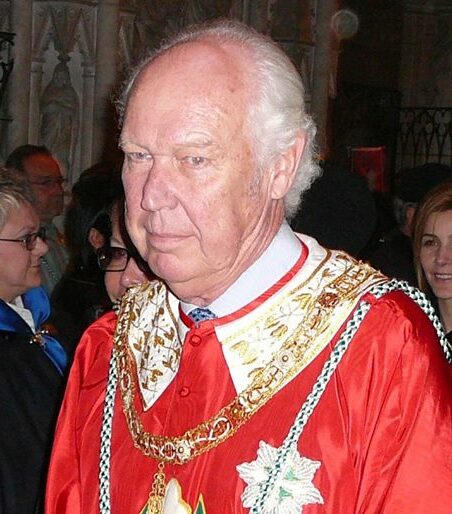
เจ้าชายวิตตอรีโอ เอมานูเอเล เจ้าชายแห่งเนเปิลส์

| name = วิตตอรีโอ เอมานูเอเล
| title = เจ้าชายแห่งปีเยมอนเต|เจ้าชายแห่งเนเปิลส์ดยุกแห่งซาวอย (พิพาท)
| image = Victor Emmanuel of Savoie (0) (cropped).jpg
| caption = วิตตอรีโอ เอมานูเอเลใน ค.ศ. 2013
| succession = ประมุขราชวงศ์ซาวอย (พิพาท)
| reign = 18 มีนาคม ค.ศ. 1983 – 3 กุมภาพันธ์ ค.ศ. 2024
| reign-type = ช่วงเวลา
| predecessor = สมเด็จพระเจ้าอุมแบร์โตที่ 2 แห่งอิตาลี|พระเจ้าอุมแบร์โตที่ 2
| successor = เจ้าชายเอมานูเอเล ฟีลีแบร์โตแห่งซาวอย เจ้าชายแห่งเวนิส|เจ้าชายเอ็มมานูเอล ฟิลิแบร์โต
| full name = "Genealogisches Handbuch des Adels, Fürstliche Häuser" XIV. "Haus Italien". C.A. Starke Verlag, 1997, pp. 33, 38–39. .Willis, Daniel, "The Descendants of Louis XIII", Clearfield Co., Inc., Baltimore, Maryland, 1999, p. 673. .
| house = ราชวงศ์ซาวอย|ซาวอย
| issue = เจ้าชายเอมานูเอเล ฟีลีแบร์โตแห่งซาวอย เจ้าชายแห่งเวนิส|เอมานูเอเล ฟีลีแบร์โต เจ้าชายแห่งเวนิส
| father = สมเด็จพระเจ้าอุมแบร์โตที่ 2 แห่งอิตาลี
| mother = เจ้าหญิงมารี-โจเซแห่งเบลเยียม
| birth_place = เนเปิลส์ ฟาสซิสต์อิตาลี (ค.ศ. 1922–1943)|ราชอาณาจักรอิตาลี
| death_place = Geneva University Hospitals|โรงพยาบาลรัฐเจนีวา เจนีวา ประเทศสวิตเซอร์แลนด์
| burial_date = 10 กุมภาพันธ์ ค.ศ. 2024
| burial_place = บาซิลิกาแห่งซูเปร์กา ตูริน ประเทศอิตาลี
เจ้าชายวิตตอรีโอ เอมานูเอเลแห่งซาวอย เจ้าชายแห่งเนเปิลส์ หรือ มกุฎราชกุมารแห่งอิตาลี (); 12 กุมภาพันธ์ ค.ศ. 1937 – 3 กุมภาพันธ์ ค.ศ. 2024) เป็นพระราชโอรสพระองค์เดียวในสมเด็จพระเจ้าอุมแบร์โตที่ 2 แห่งอิตาลี|สมเด็จพระเจ้าอุมแบร์โตที่ 2 กับเจ้าหญิงมารี-โจเซแห่งเบลเยียม|สมเด็จพระราชินีมารี-โจเซแห่งอิตาลี ภายหลังอิตาลีเปลี่ยนระบอบการปกครอง พระองค์และพระราชวงศ์ยังสามารถดำรงพระอิสริยยศนี้ได้ตลอดพระชนม์ชีพ ทรงอภิเษกสมรสกับ มาริน่า ริโกลฟี่ ดอเรีย ภายหลังได้รับพระราชอิสริยยศเป็น เจ้าหญิงแห่งเนเปิลส์ มกุฎราชกุมารีแห่งอิตาลี มีพระราชโอรสร่วมกันเพียงพระองค์เดียวคือ เจ้าชายเอมานูเอเล ฟีลีแบร์โตแห่งซาวอย เจ้าชายแห่งเวนิส ทั้งนี้ พระองค์ยังถือเป็นพระราชนัดดาใน สมเด็จพระเจ้าอัลแบร์ที่ 1 แห่งเบลเยียม ผ่านทางสายพระราชมารดา
==สวรรคต==
วิตตอรีโอ เอมานูเอเลสวรรคตในโรงพยาบาลรัฐเจนีวา ประเทศสวิตเซอร์แลนด์ในวันที่ 3 กุมภาพันธ์ ค.ศ. 2024 ด้วยพระชนมพรรษา 86 พรรษา คำแถลงการณ์จากราชสำนักซาวอยระบุเวลาสวรรคตไว้ที่ 07:05 น. (เวลายุโรปกลาง)
พิธีศพของพระองค์จัดขึ้นในวันที่ 10 กุมภาพันธ์ ค.ศ. 2024 ที่อาสนวิหารตูริน หลังจากนั้นจึงนำพระศพไปเผาแล้วนำขี้เถ้าไปบรรจุในที่ฝังศพใต้โบสถ์ Basilica of Superga ซึ่งเป็นที่ฝังพระศพของราชวงศ์ซาวอย
==อ้างอิง==
==บรรณานุกรม==
*
== แหล่งข้อมูลอื่น ==
* Official web page of House of Savoy
* Genealogy of recent members of the House of Savoy.
* A web page about the prince.
* On the murder of Dirk Hamer (In Italian language)
หมวดหมู่:ผู้อ้างสิทธิในราชบัลลังก์
หมวดหมู่:ราชวงศ์ซาวอย
หมวดหมู่:มกุฎราชกุมารแห่งอิตาลี
หมวดหมู่:พระราชโอรสในพระมหากษัตริย์